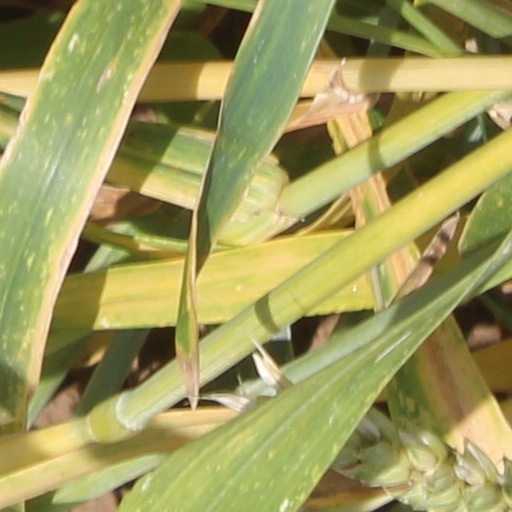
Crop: wheat